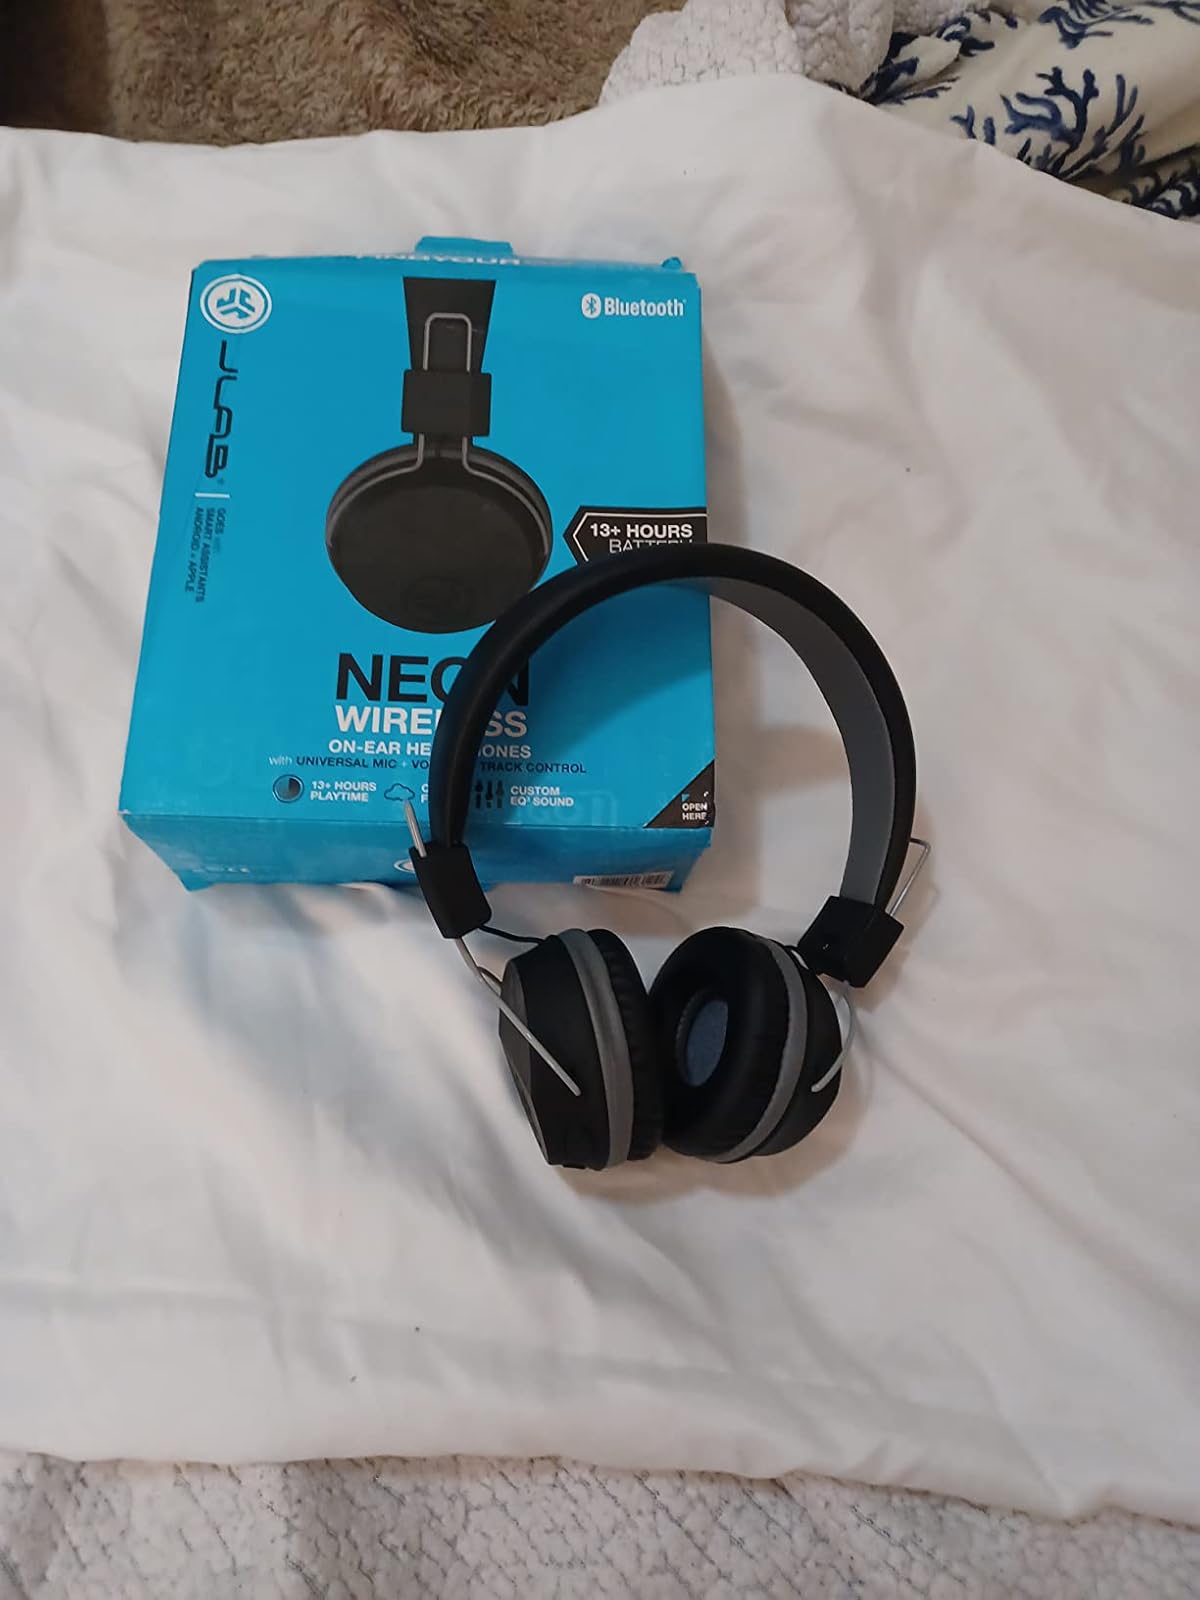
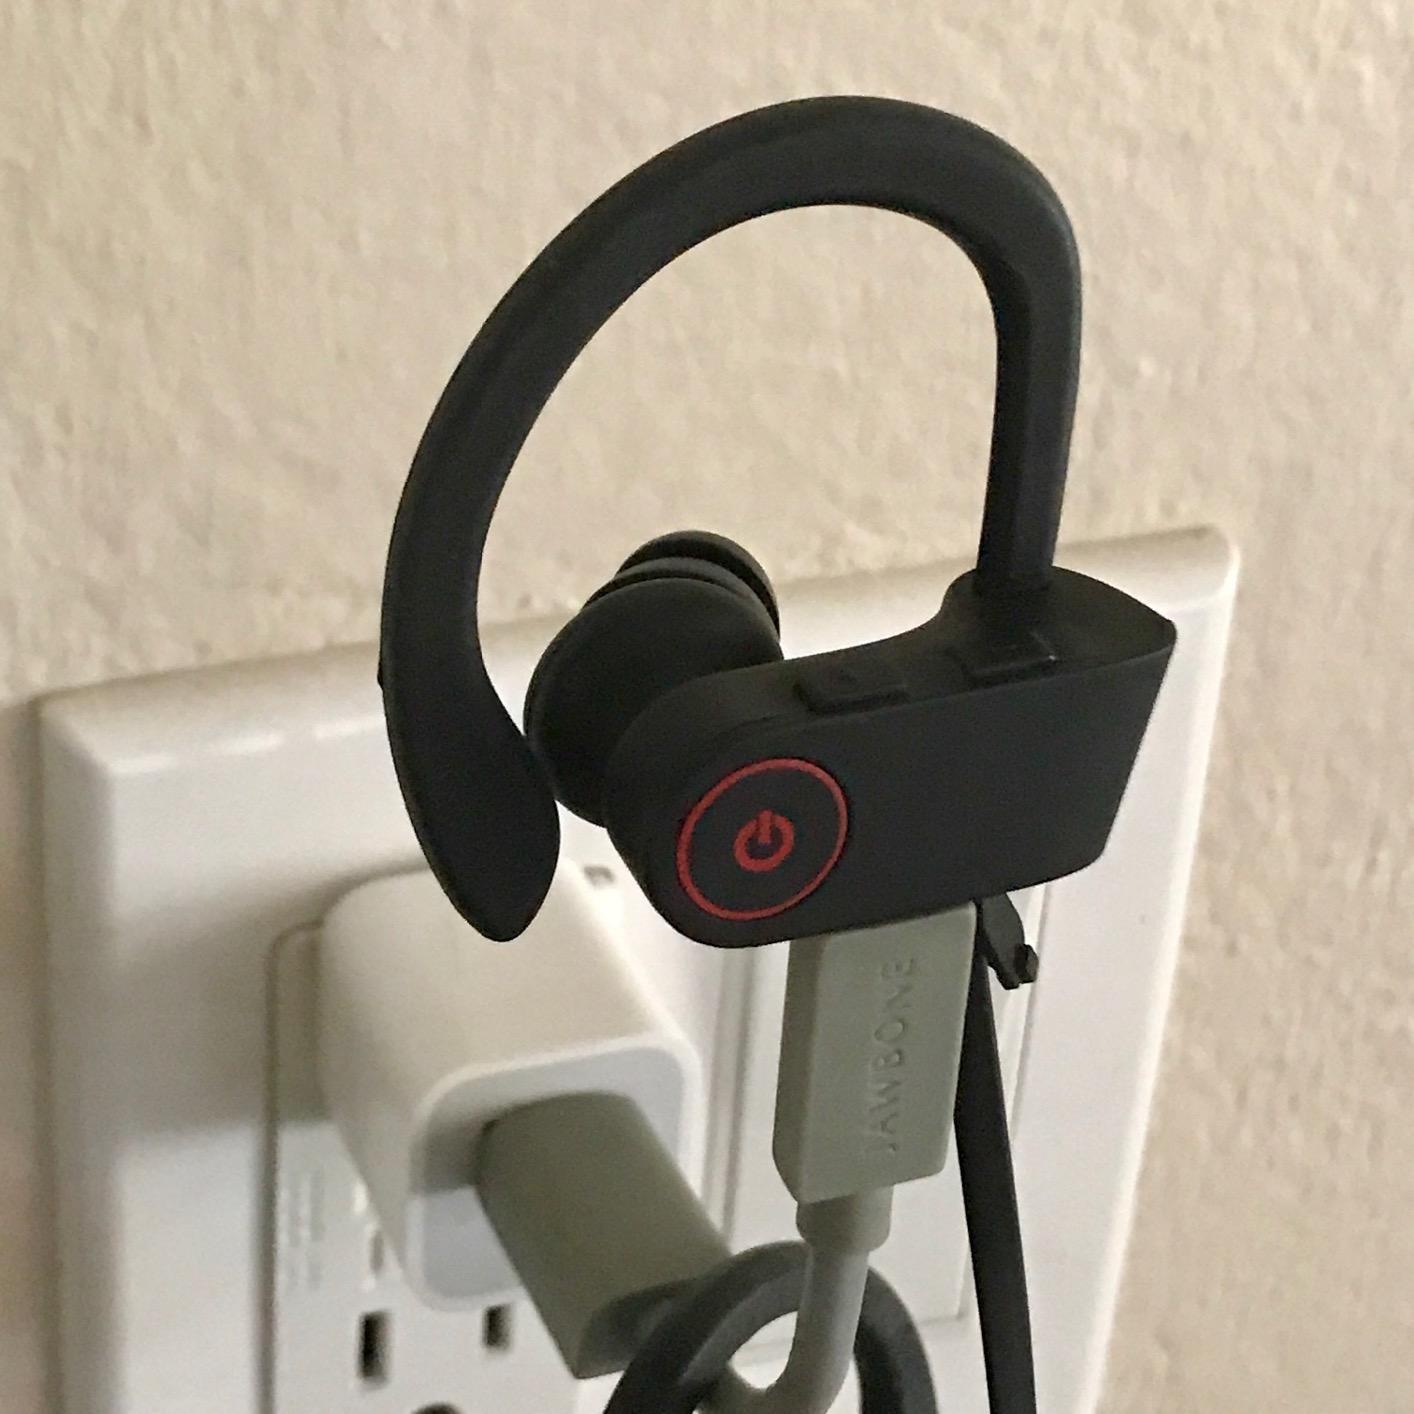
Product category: headphones
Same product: no